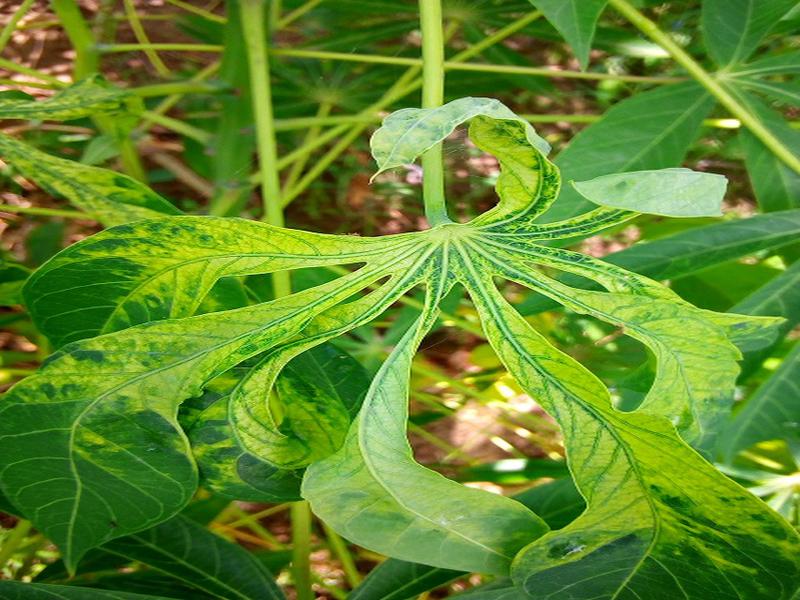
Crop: cassava
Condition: mosaic_disease